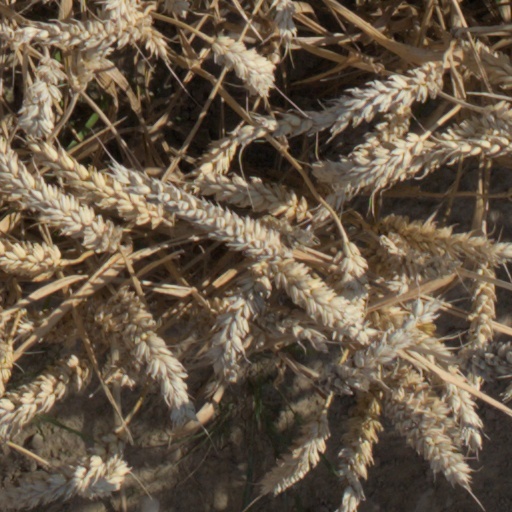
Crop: wheat